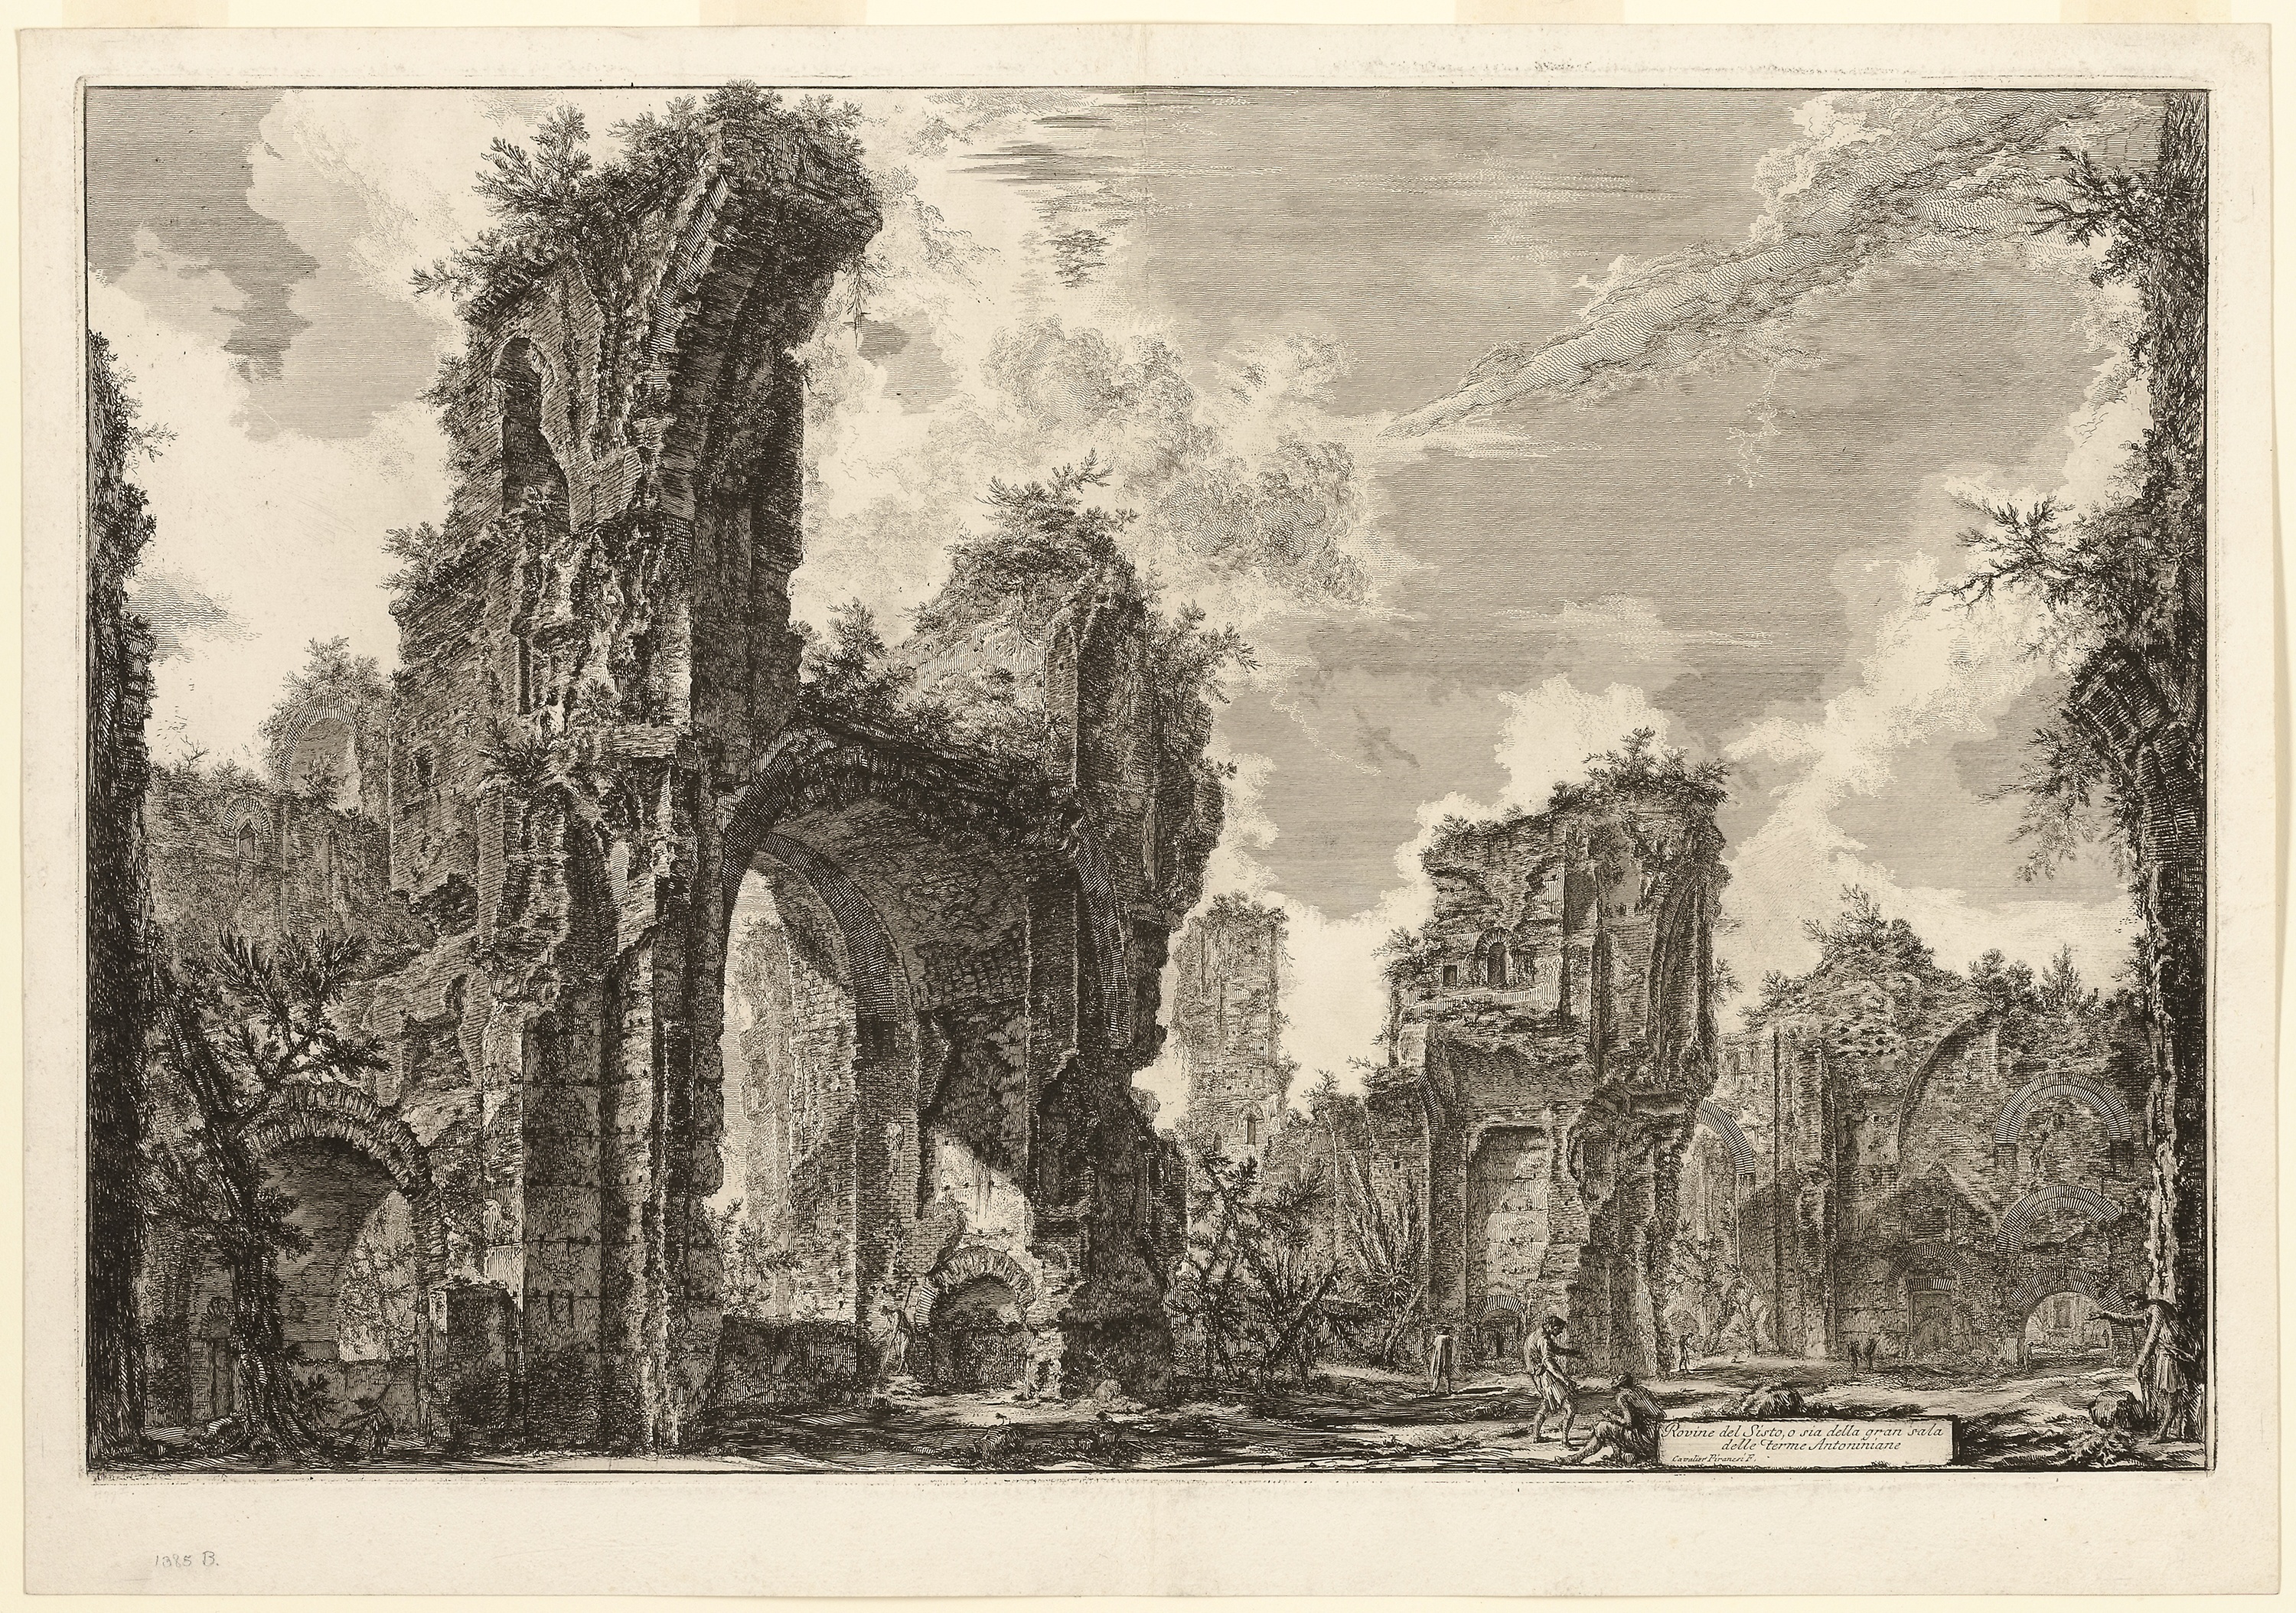
tree, history, art, black and white, visual arts, painting, picture frame, ancient history, artwork, arch, drawing, stock photography